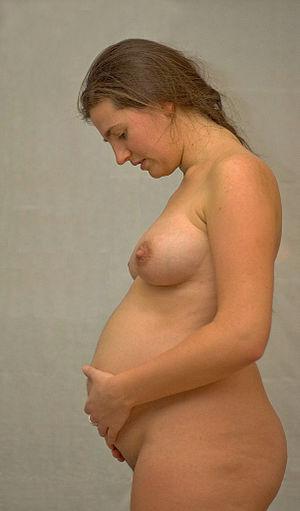
La grossesse ou gestation humaine est l'état d'une femme enceinte, c'est-à-dire portant un embryon ou un fœtus humain, en principe au sein de l'utérus, qui est dit gravide. En général, elle fait suite à un rapport sexuel, et débute selon le point de vue à partir de la fécondation ou de la nidation, et se déroule jusqu'à l'expulsion de l'organisme engendré. La durée moyenne de la fécondation à l'accouchement pour une grossesse unique est de 38 semaines et deux jours, soit un peu moins de neuf mois, une durée largement reprise dans la culture. Dans les faits, cette durée est variable selon les femmes et le déroulement de la grossesse. Ainsi une grossesse normale dure entre 37 semaines et 41 semaines d'aménorrhée, on parlera alors de grossesse menée à terme. Pour une durée inférieure à 37 SA on parle de prématurité et pour une durée supérieure à 41 SA on parle de postmaturité.
Une femme est un être humain de sexe ou de genre féminin et d'âge adulte. Avant l'âge adulte, on parle de fille.